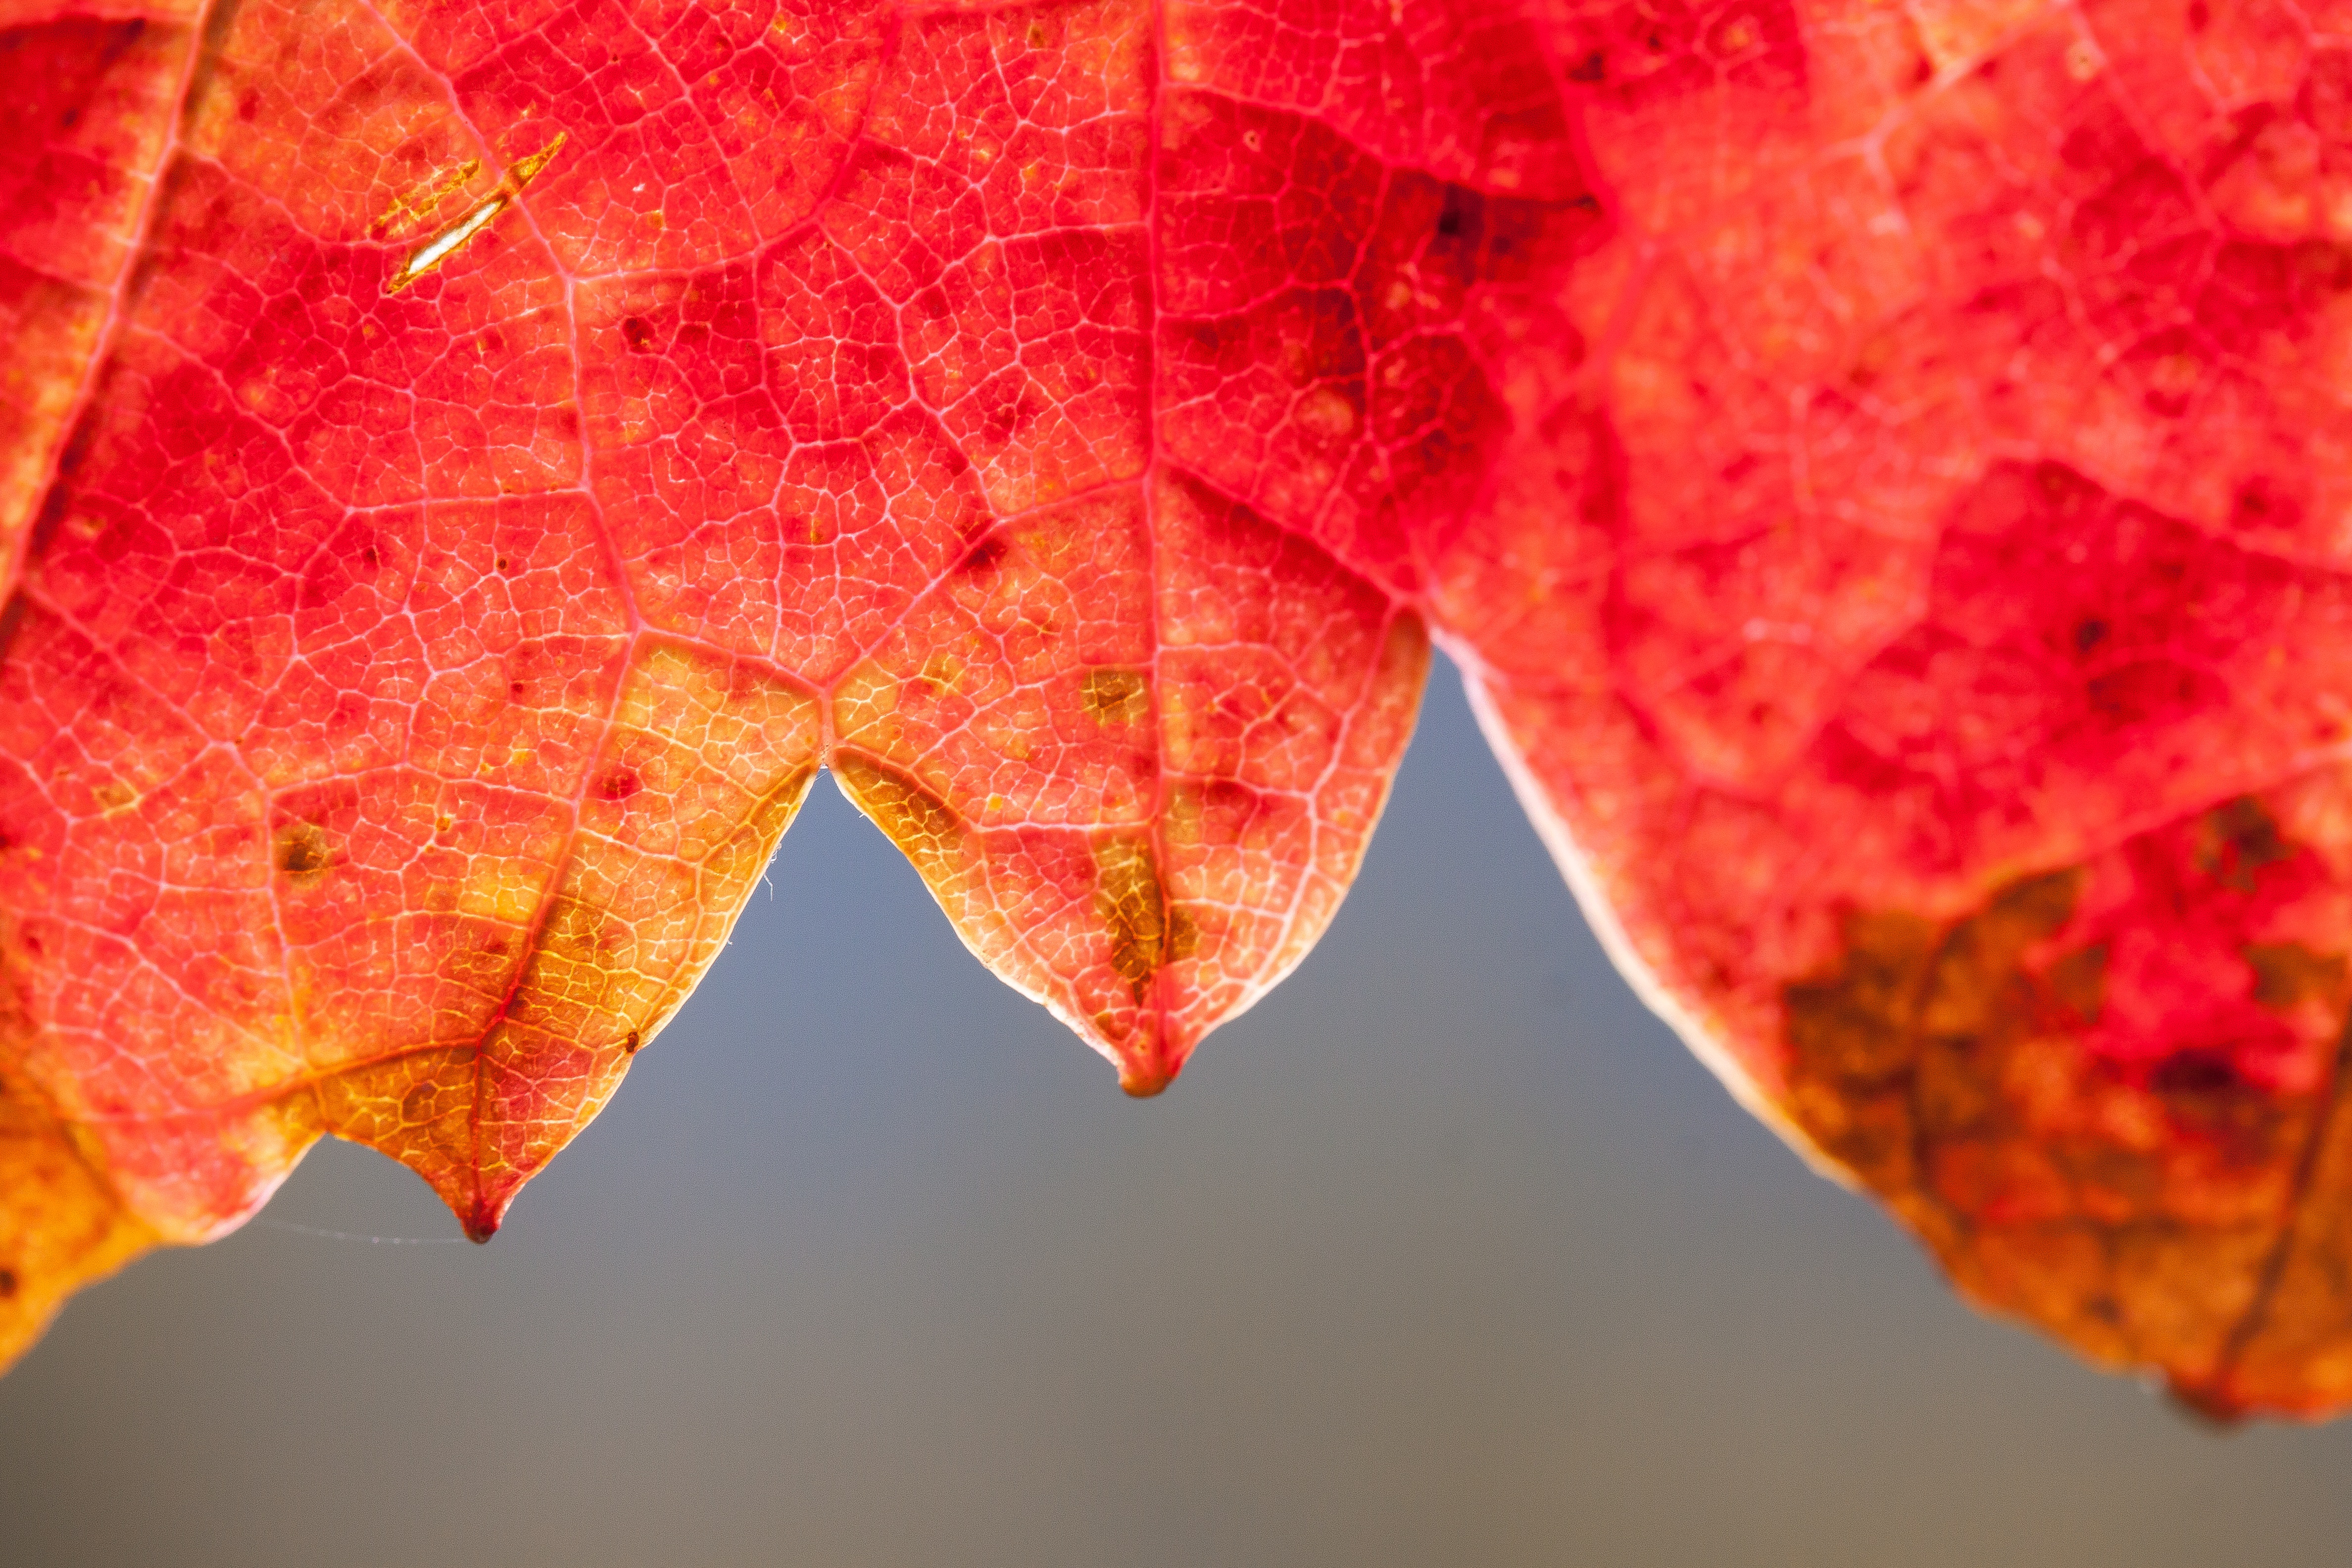
tree, plant, vineyard, wine, leaf, flower, petal, red, color, macro, autumn, season, vein, maple tree, maple leaf, close up, sunny, autumn colours, cell, macro photography, wine harvest, wine leaf, serrated